Echizen-Takefu Station

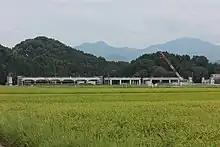
The station building under construction (September 2019)

Echizen-Takefu Station is served by the high-speed Hokuriku Shinkansen when the line was extended west of to on 16 March 2024, with direct services to and from .